Nufringen

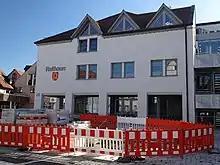
Town hall Nufringen

Nufringen was mentioned documentarily first time in the year 1182. In the 13th and 14th century the Pfalzgrafen von Tübingen have had impact on Nufringen until it was sold to Württemberg in 1382. The population was cut drastically because of the Thirty Years' War and the Black Death and did not become as big as before those events happened until the 18th century.